Ahn Nae-sang

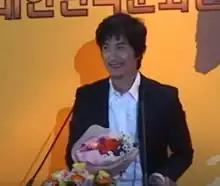

Ahn Nae-sang (born December 25, 1964) is a South Korean actor. He began his career on the stage, and in 1994 made his film debut in the Bong Joon-ho short film "Baeksekin" ("White Man" or "White-collar worker"), followed by Jang Sun-woo's "Bad Movie" in 1997. He has since starred in numerous films, with supporting roles in Lee Chang-dong's "Oasis" and "Poetry", and a leading role in "Hoichori" ("Cane"). He also appears in television series, notably "Conspiracy in the Court", "First Wives' Club", "Three Brothers", "", and "The Light in Your Eyes".